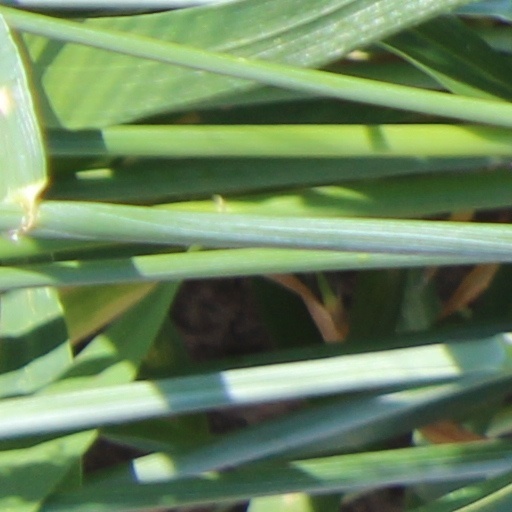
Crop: wheat